2006 South Australian state election

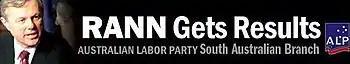
Labor website header during the election campaign. Similar designs were used on ALP stationery and posters.

One of the most publicised issues prior to the election was the tram extension from Victoria Square to the Adelaide railway station which the Liberals, despite having proposed the idea in their previous transport plan, now opposed. Construction began in April 2007 and was operational as of October 2007. The Adelaide Airport expansion suffered fuel delivery related delays that Labor was criticised for. A perennial election issue, lack of safety improvement of the Britannia Roundabout was focused on by the Norwood Liberal candidate. Land and payroll tax cuts worth $1.5 billion were announced by Labor, the largest in the state's history. The tax cuts coincided with South Australia achieving an economic "Triple A" rating under the current Labor government. Business SA chief executive Peter Vaughan "praised" Labor's economic management.